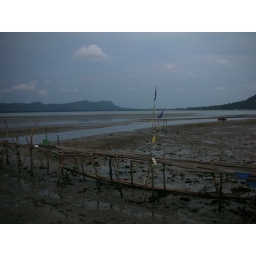
The mud shore in front of the balcony of the house when ebb tide